Charles Bigg Wither

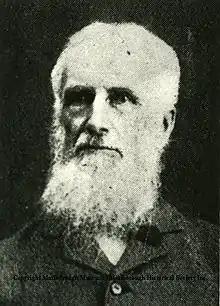

Charles Bigg Wither, or Charles Bigg-Wither (27 April 1822 – 28 June 1894) was a member of the New Zealand Legislative Council for a short period in 1863.